The Yellow Flag

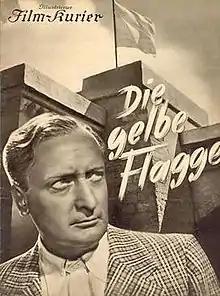

The Yellow Flag (German: Die gelbe Flagge) is a 1937 German drama film directed by Gerhard Lamprecht and starring Hans Albers, Olga Chekhova and Dorothea Wieck. It was shot at the Babelsberg Studios in Berlin.